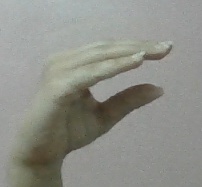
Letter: jeem